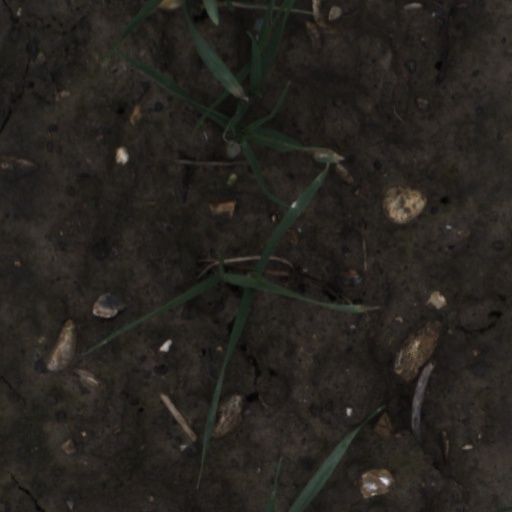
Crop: wheat